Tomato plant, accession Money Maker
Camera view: horizontal (90 deg, fisheye); turntable rotation: 210 degrees
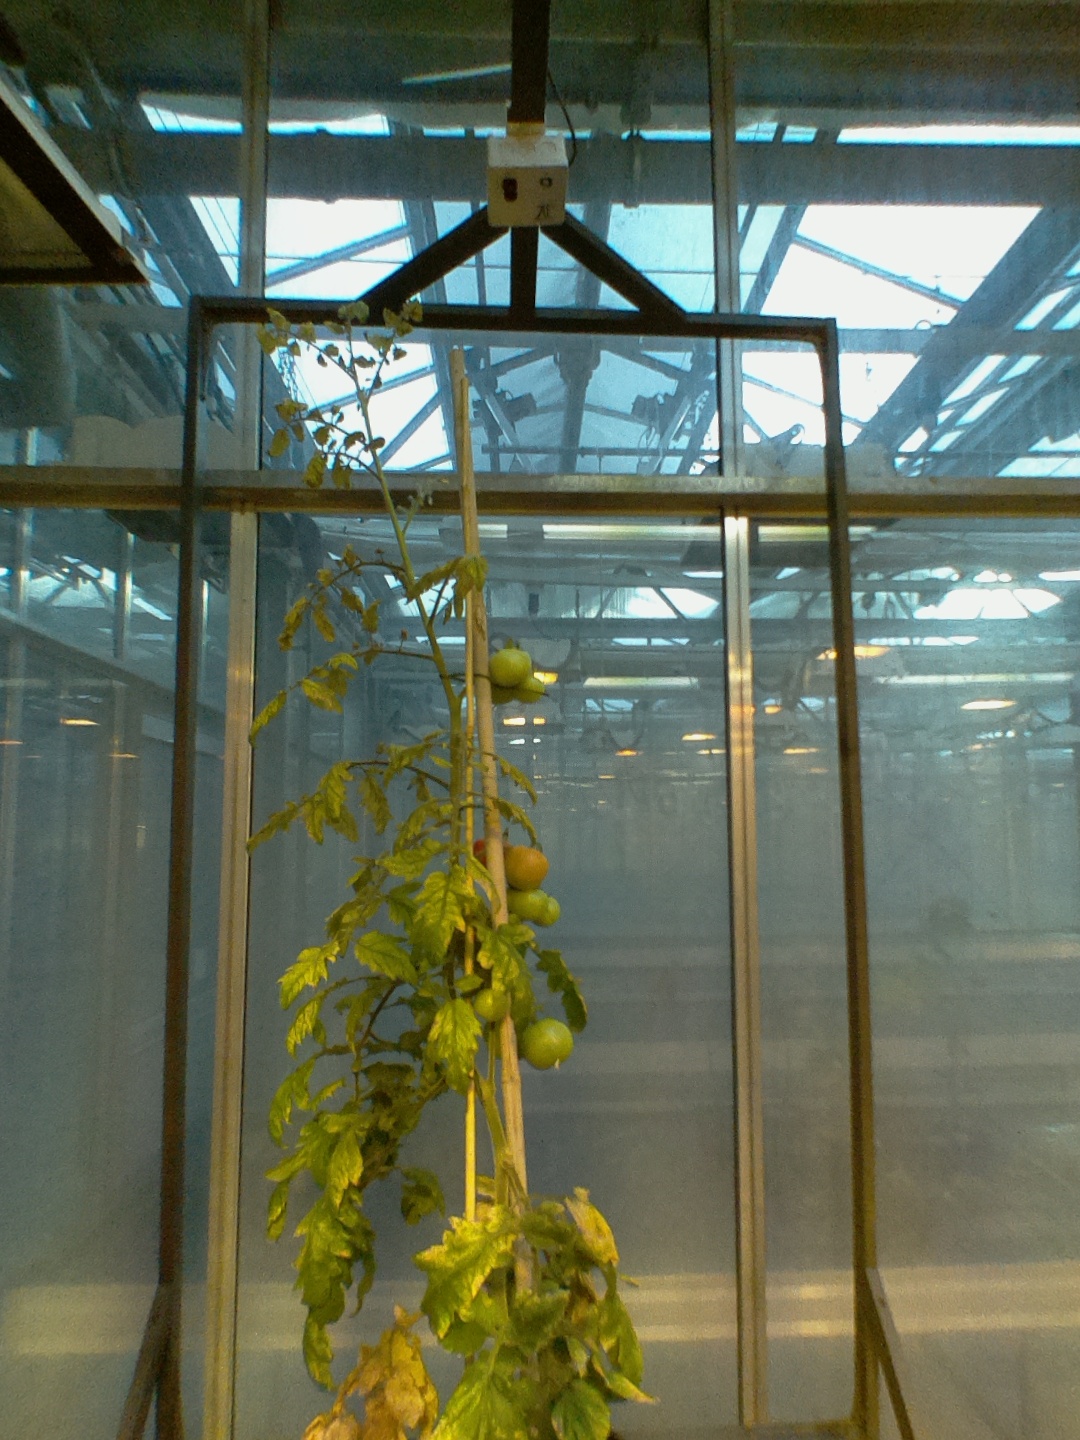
BBCH growth stage 81: 10%-20% of fruits show typical fully ripe color